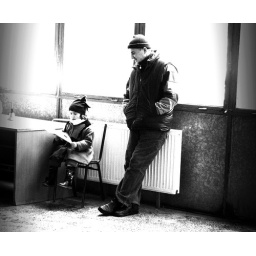
Vushtrri, Kosova. A girl reads a picture book as her father peers over as they wait in a school.